Trinity Church, Princeton

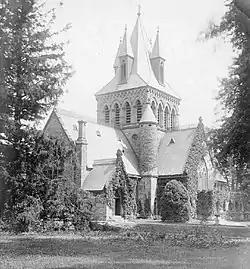
Trinity Church with its original tower and shorter nave before the renovations in 1914

In 1870 the original structure gave way to a larger, more assertively Episcopalian building designed in the Gothic Revival style by Richard Upjohn and his son. This remained until the first decade of the last century, when architect Ralph Adams Cram doubled the nave in length. In 1914, Cram was hired again to create a small chapel in the north transept (the Lady Chapel), a larger French Gothic chancel, and a significantly heightened tower accommodating a small carillon of ten Meneely bells. With some interior alterations, this is today's church building. A stone over the chancel door is from the 13th-century St. Oswald's Church near Malpas, the original Stockton family home.